Question: Please indicate a possible affordance area of hold_bottle that can be used for holding
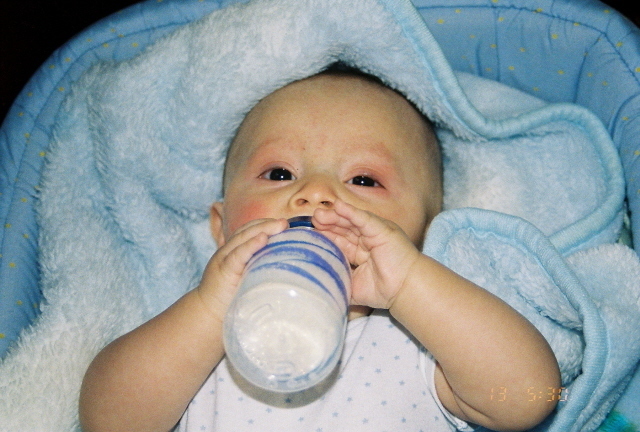
Answer: [214.5, 207.5, 356.5, 407.5]